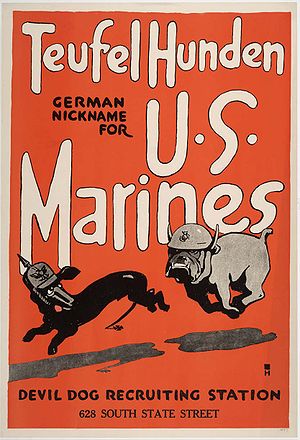
United States Marine Corps / Øgenavne
US Marine Corps hverveplakat (1918)
USA's marinekorps, United States Marine Corps, er et af fem værn i det amerikanske forsvar. Marineinfanteriets primære opgave er at udøve militær indflydelse fra havet. Dette gøres ved at udnytte den amerikanske flådes mobilitet til hurtigt at levere kampstyrker til kriseområder. Marinekorpset hører sammen med flåden under flådeministeriet. Marinekorpset har en ed, Semper Fidelis, som på dansk betyder evig troskab.